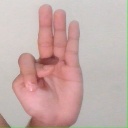
अक्षर: भ